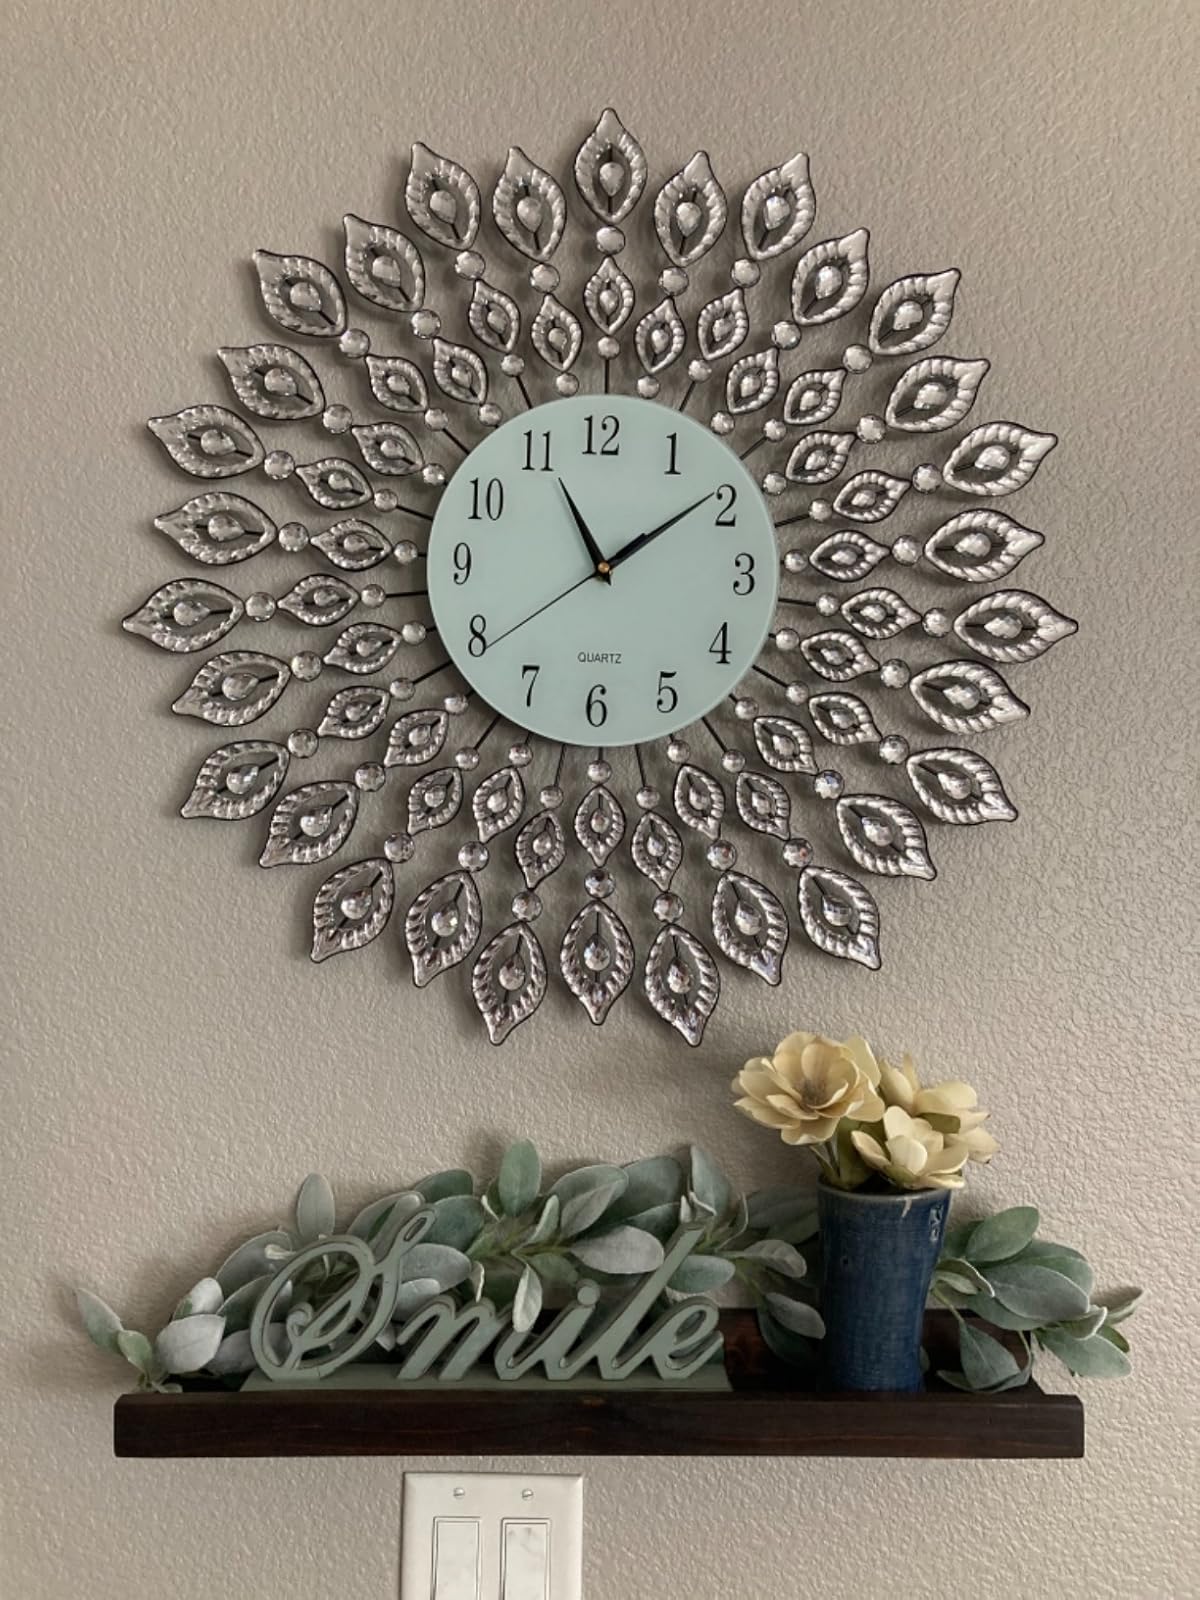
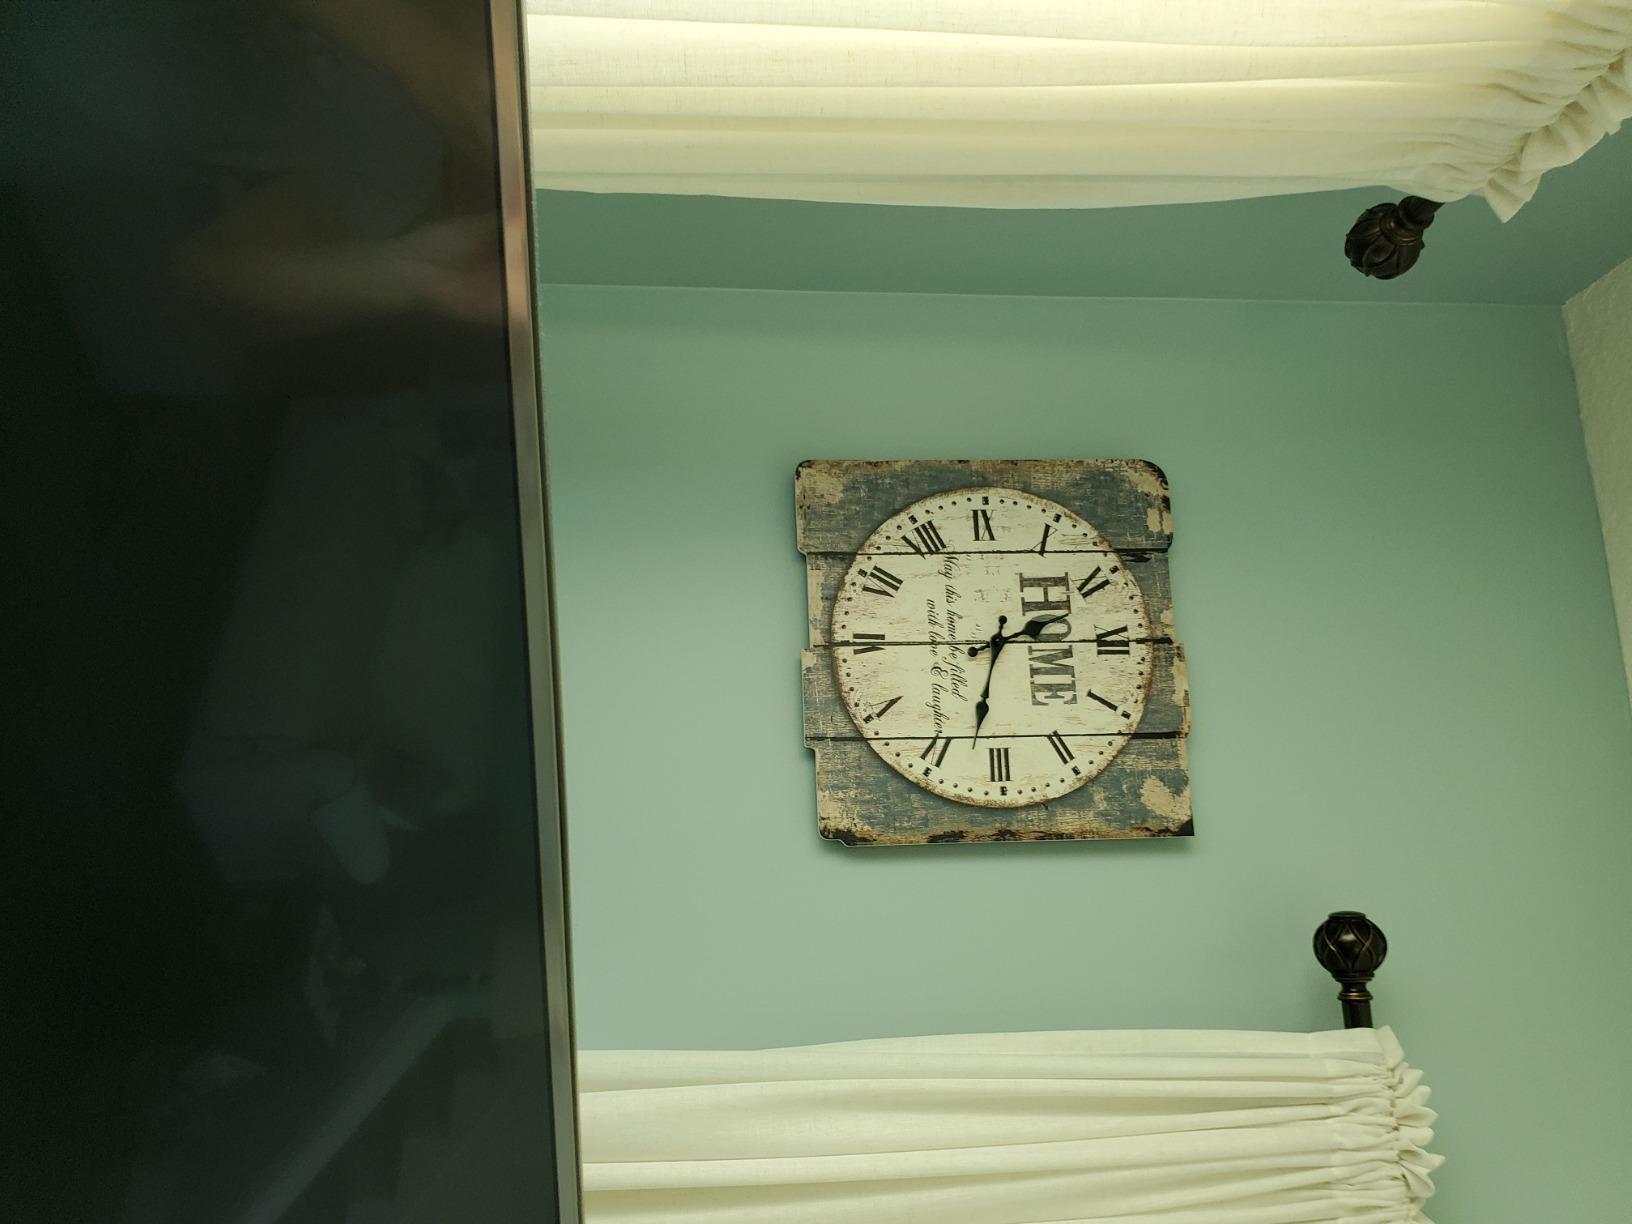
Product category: clock
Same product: no